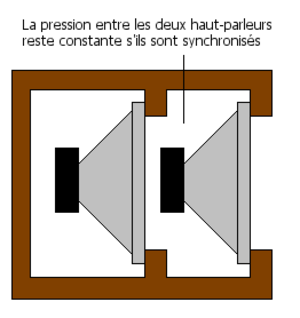
Une enceinte à charge isobarique, ou simulateur de charge infinie.
Une enceinte est un coffret comportant un ou plusieurs haut-parleurs, permettant la reproduction du son à partir d'un signal électrique fourni par un amplificateur audio. La partie amplification peut être intégrée ou non à l'enceinte, et des dispositifs électroniques comme des filtres sont souvent incorporés.